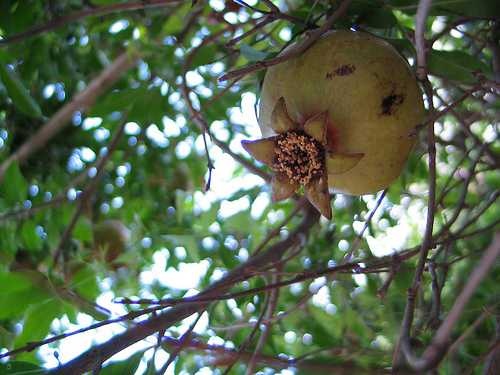
Label: Pomegranate